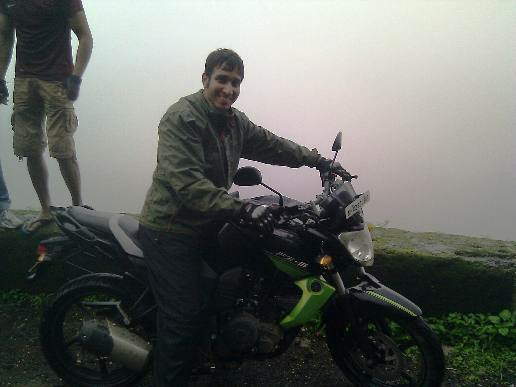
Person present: Yes